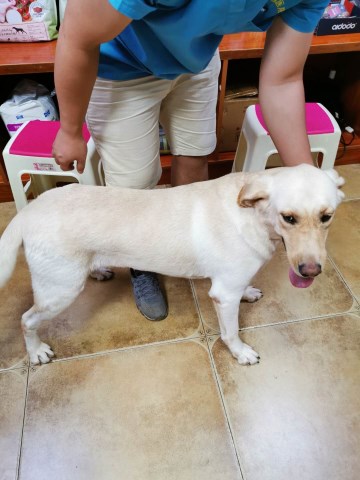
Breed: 3580-n000122-Labrador_retriever